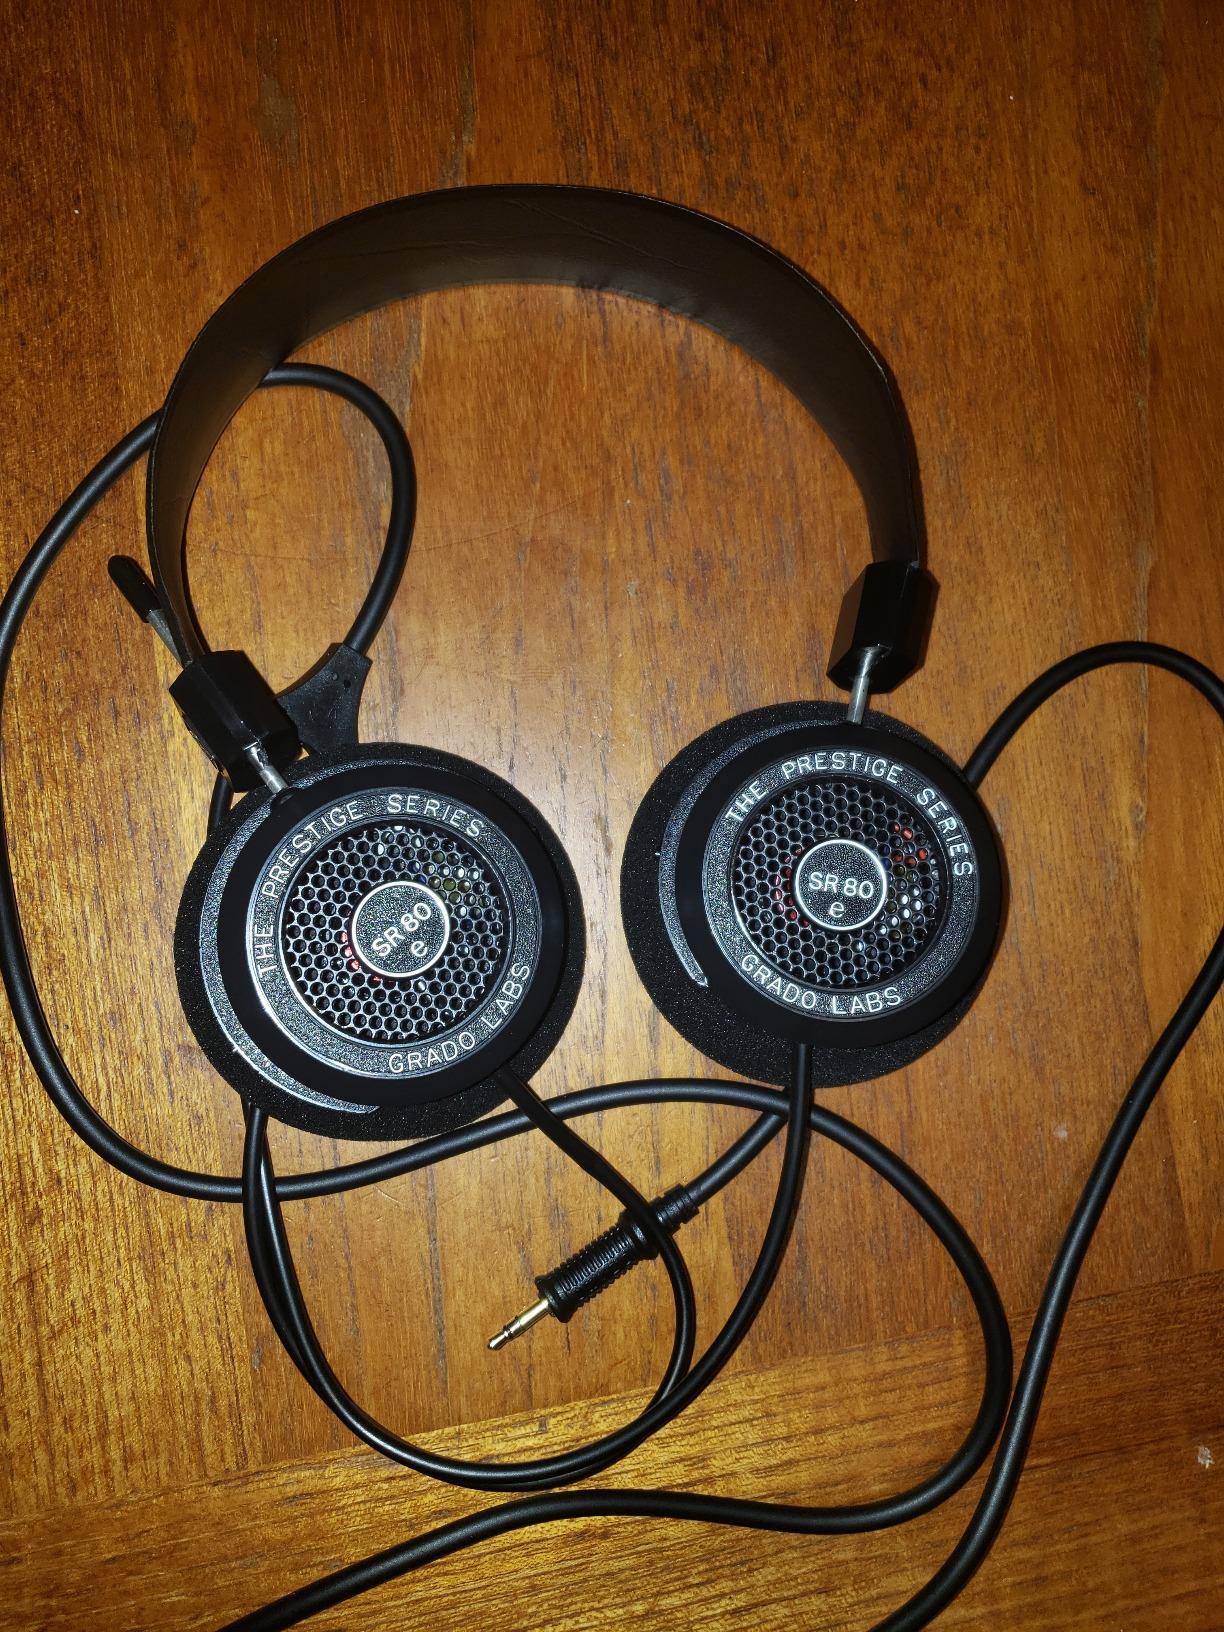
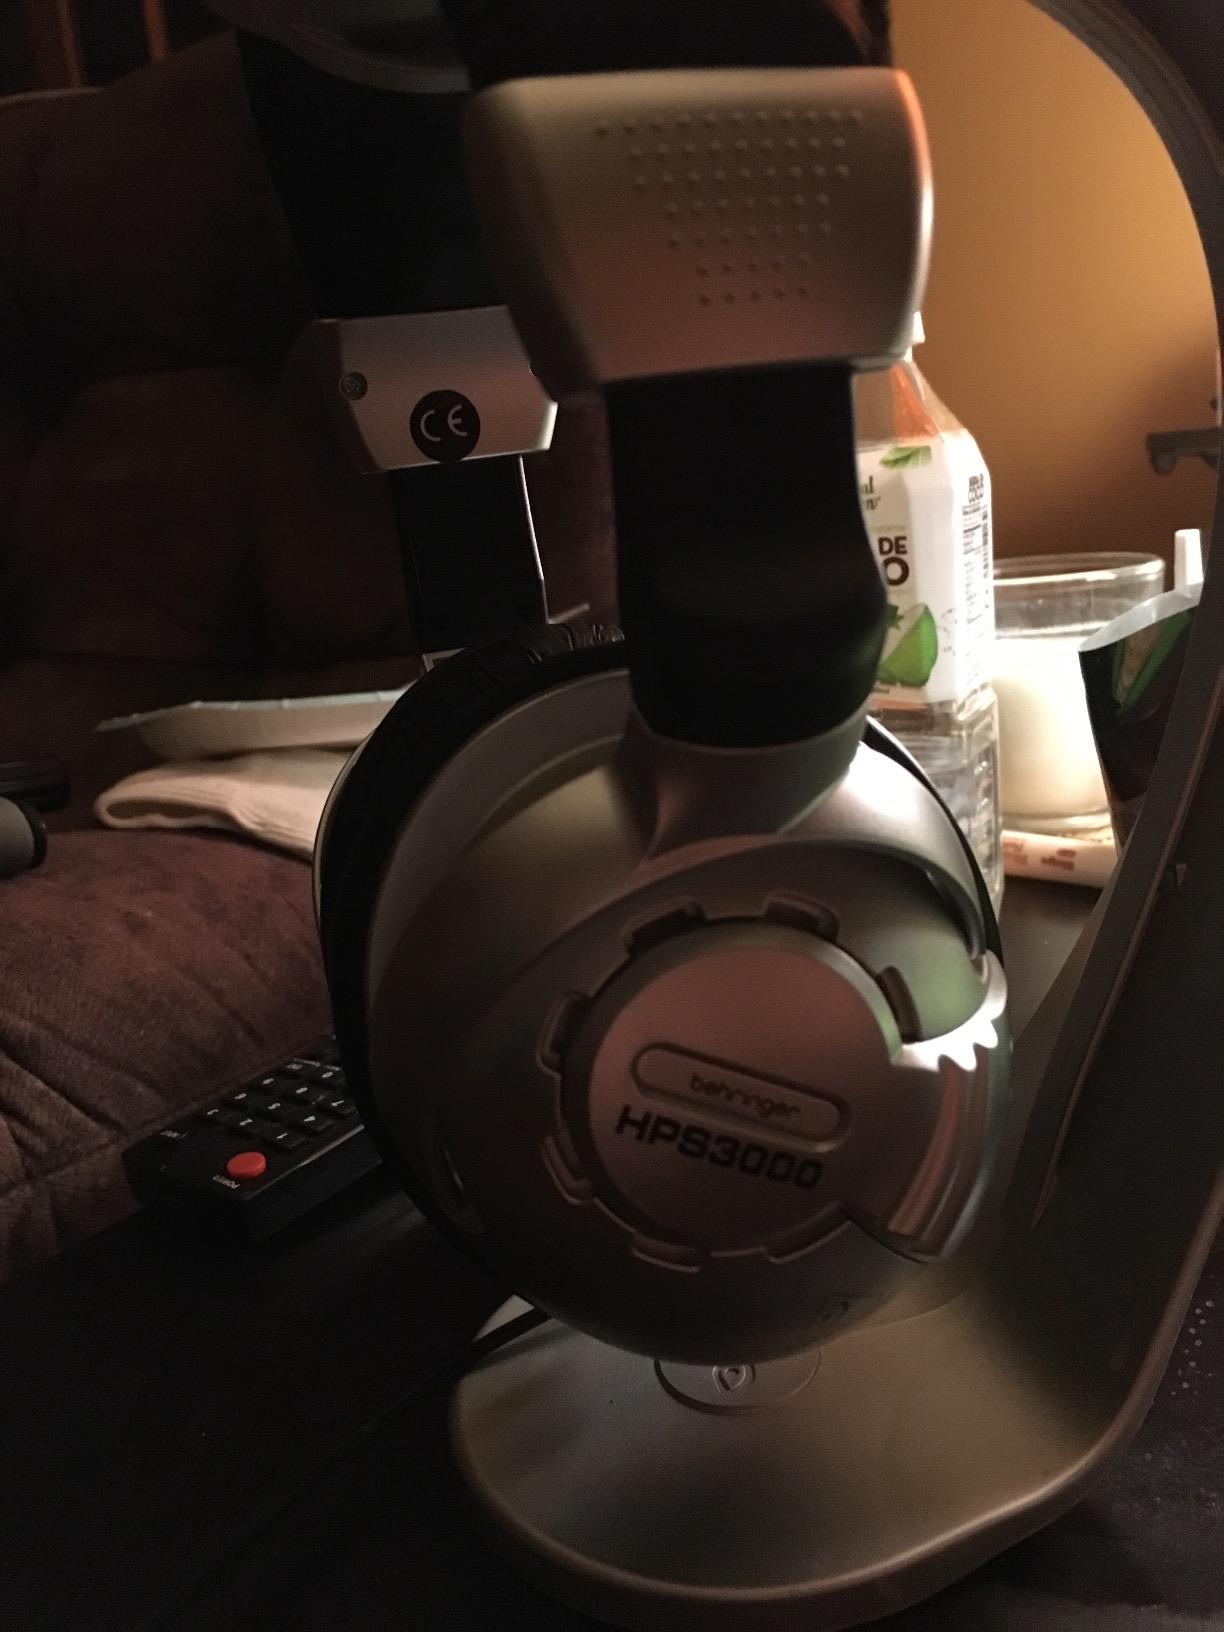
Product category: headphones
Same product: no